Las Vegas

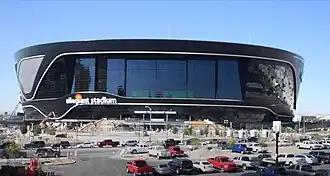
Allegiant Stadium is the home of the Las Vegas Raiders NFL football team.

In 2005, the World Market Center opened, consisting of three large buildings taking up . Trade shows for the furniture and furnishing industries are held there semiannually.